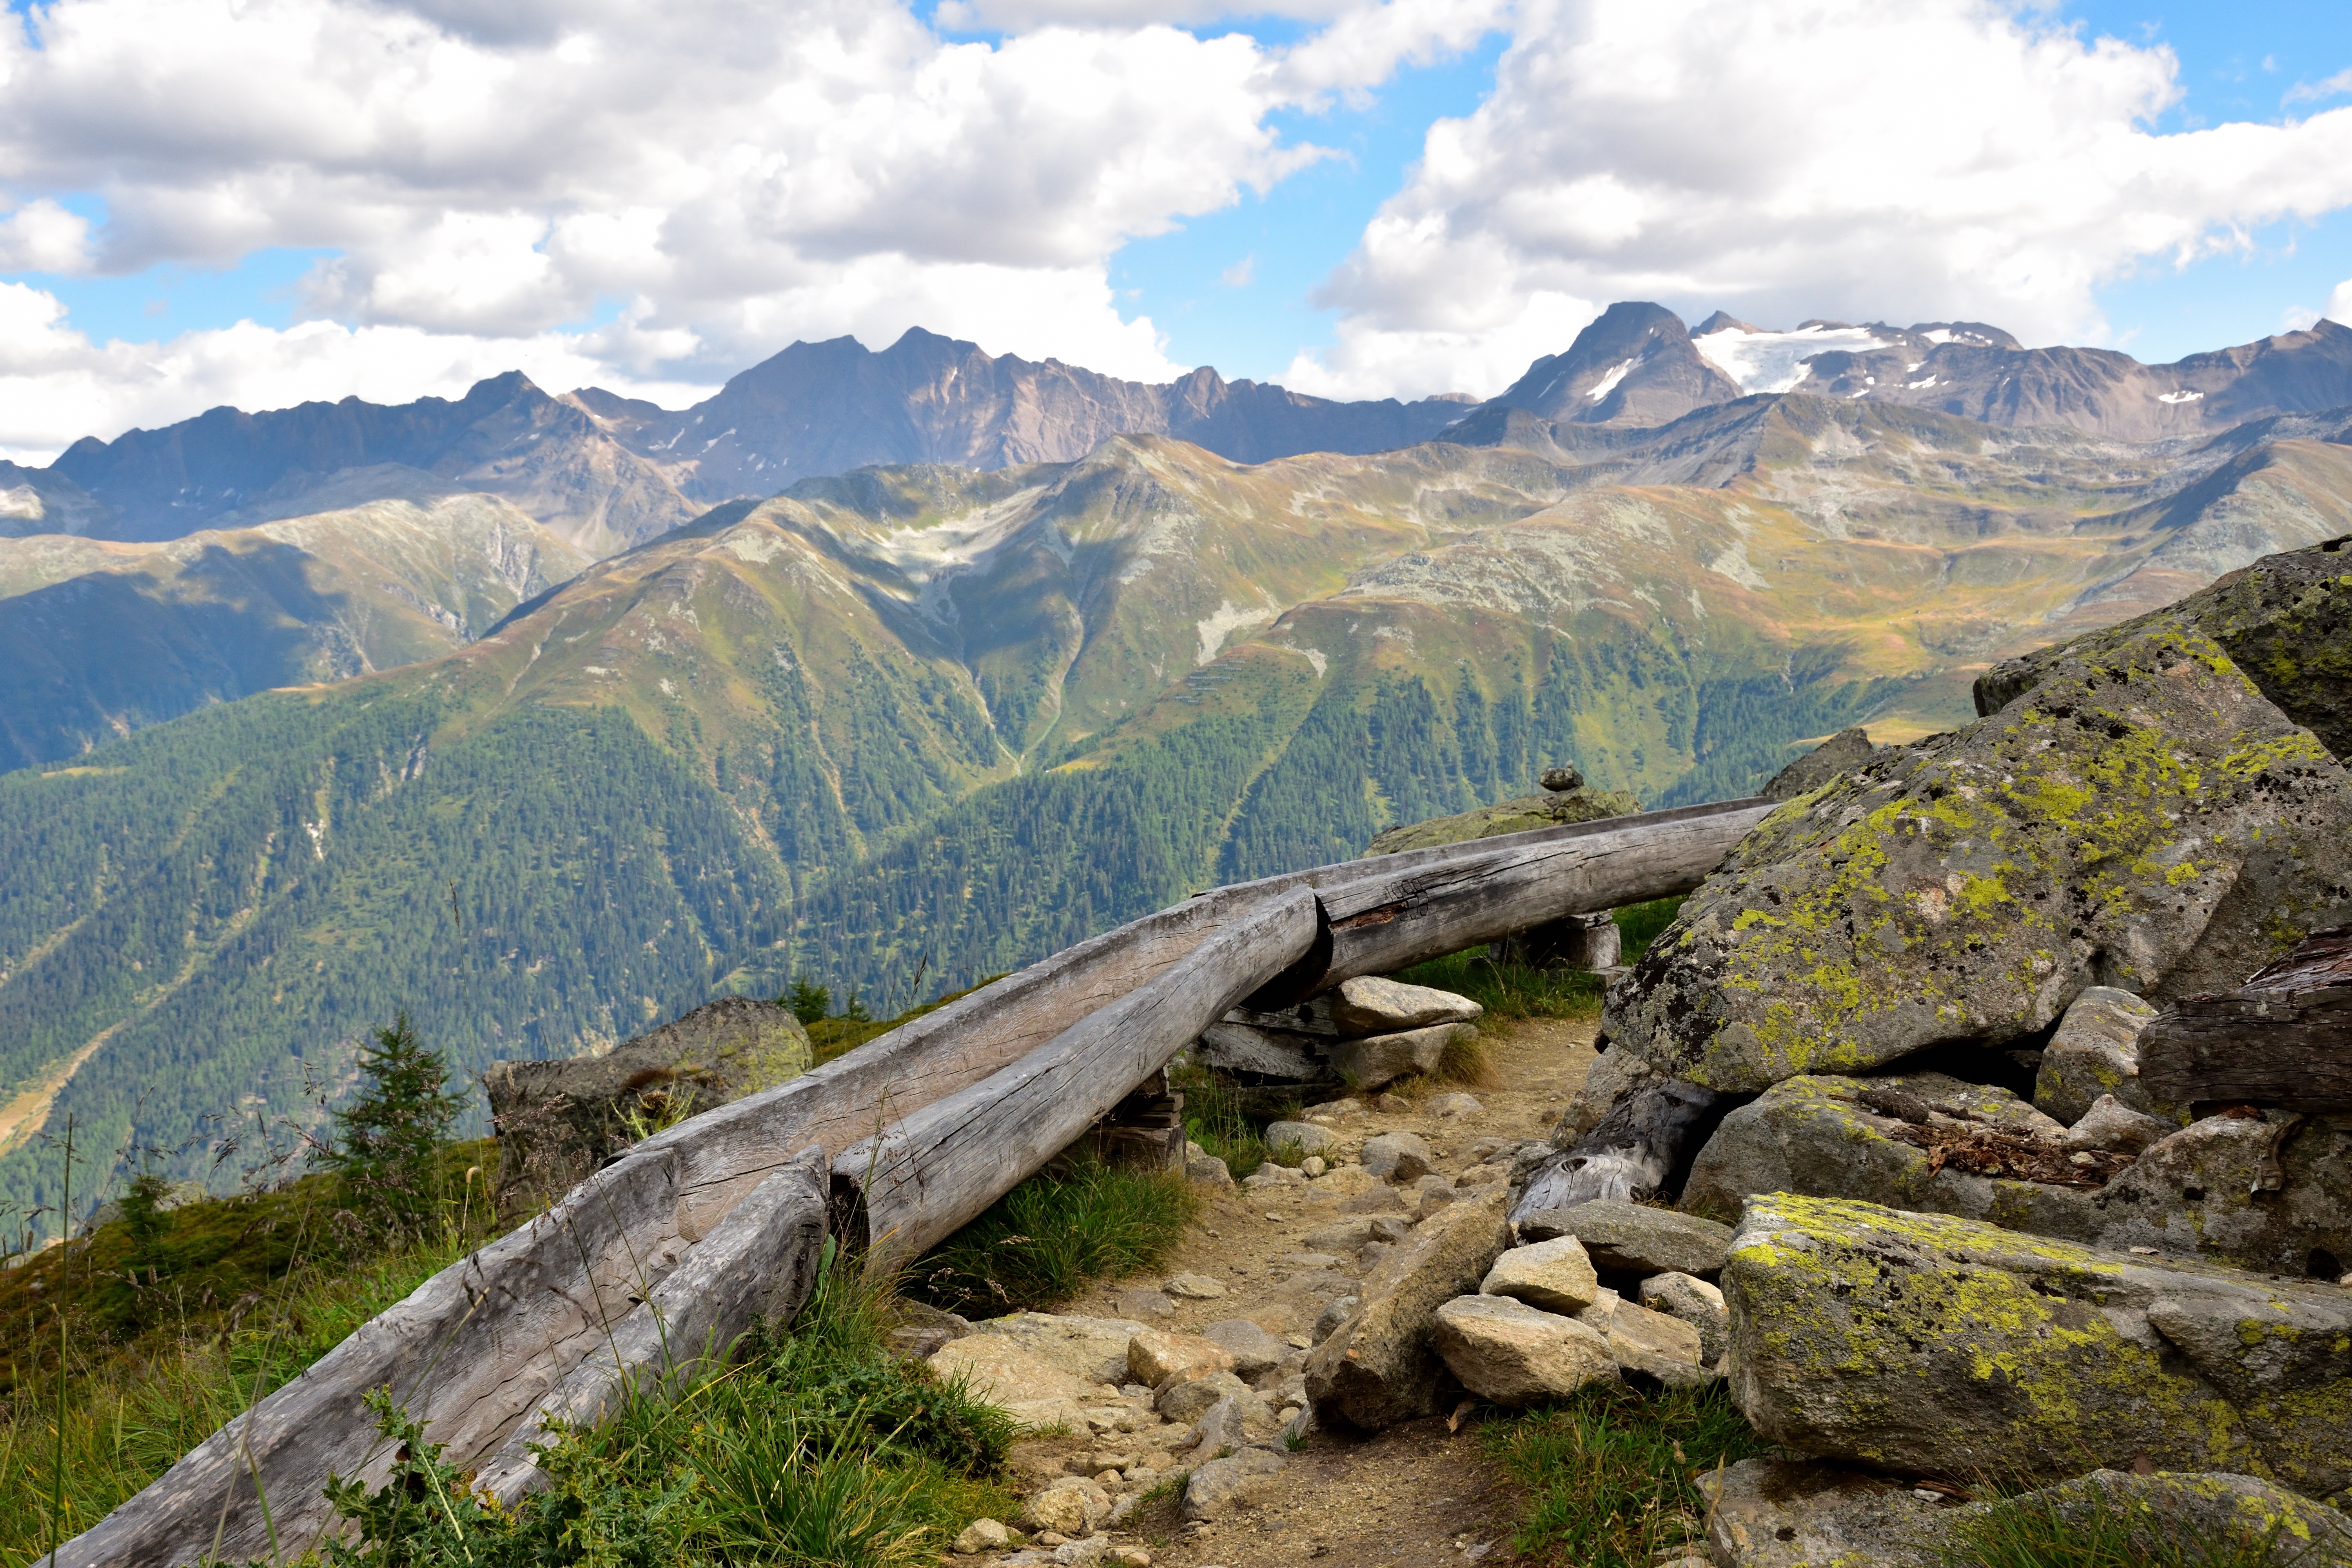
landscape, nature, wilderness, walking, mountain, sky, hiking, trail, hill, adventure, view, valley, mountain range, panorama, alpine, national park, ridge, clouds, mountains, alps, backpacking, outlook, plateau, fell, away, landform, water running, mountain pass, geographical feature, mountainous landforms